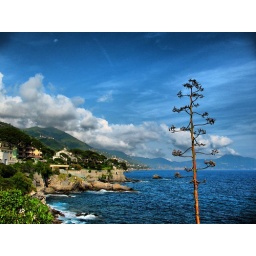
Blue sea and blue sky in Nervi, Genoa.